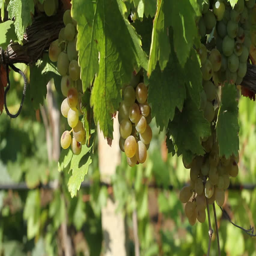
white wine grapes hanging from the tree